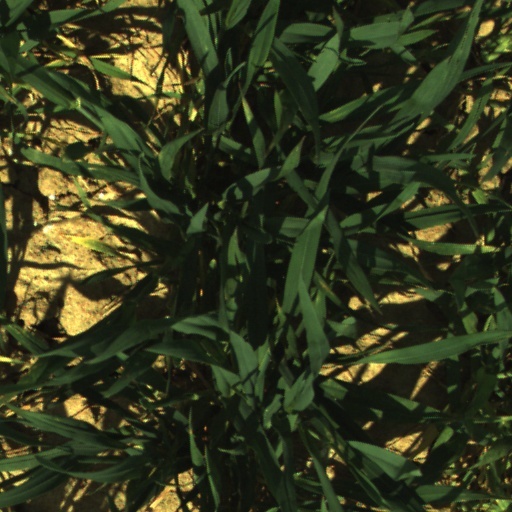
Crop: wheat